Angel

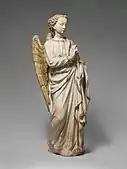
Statue of the angel of the Annunciation, , Metropolitan Museum of Art

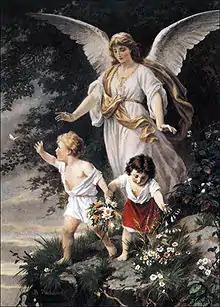
"Schutzengel" ("Guardian angel") by Bernhard Plockhorst depicts a guardian angel watching over two children.

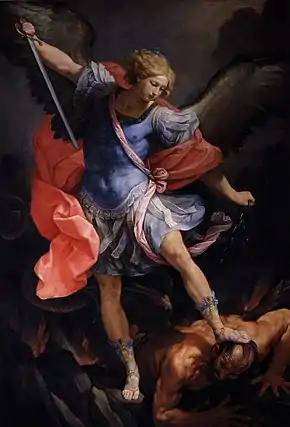
The Archangel Michael wears a Roman military cloak and cuirass in this 17th-century depiction by Guido Reni.

An angel is a spiritual heavenly, or supernatural entity, usually humanoid with bird-like wings, often depicted as a messenger or intermediary between God (the transcendent) and humanity (the profane) in various traditions like the Abrahamic religions. Other roles include protectors and guides for humans, such as guardian angels and servants of God. In Western belief-systems the term is often used to distinguish benevolent from malevolent intermediary beings.